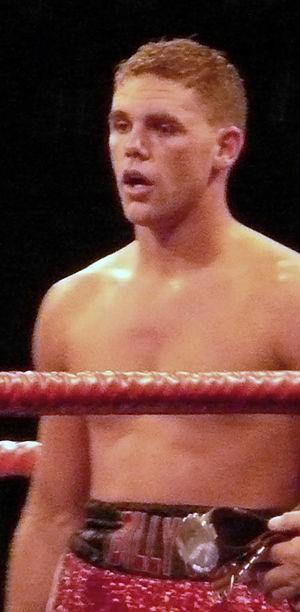
Billy Joe Saunders est un boxeur britannique né le 30 août 1989 à Welwyn Garden City en Angleterre.